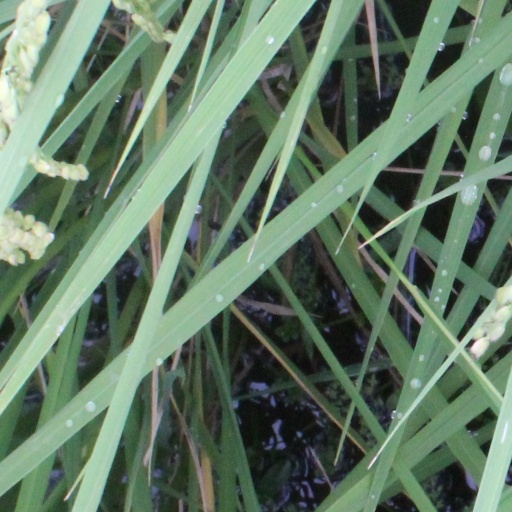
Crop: rice